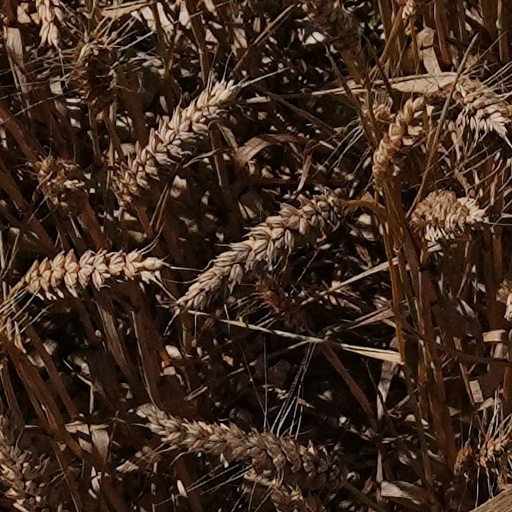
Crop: wheat